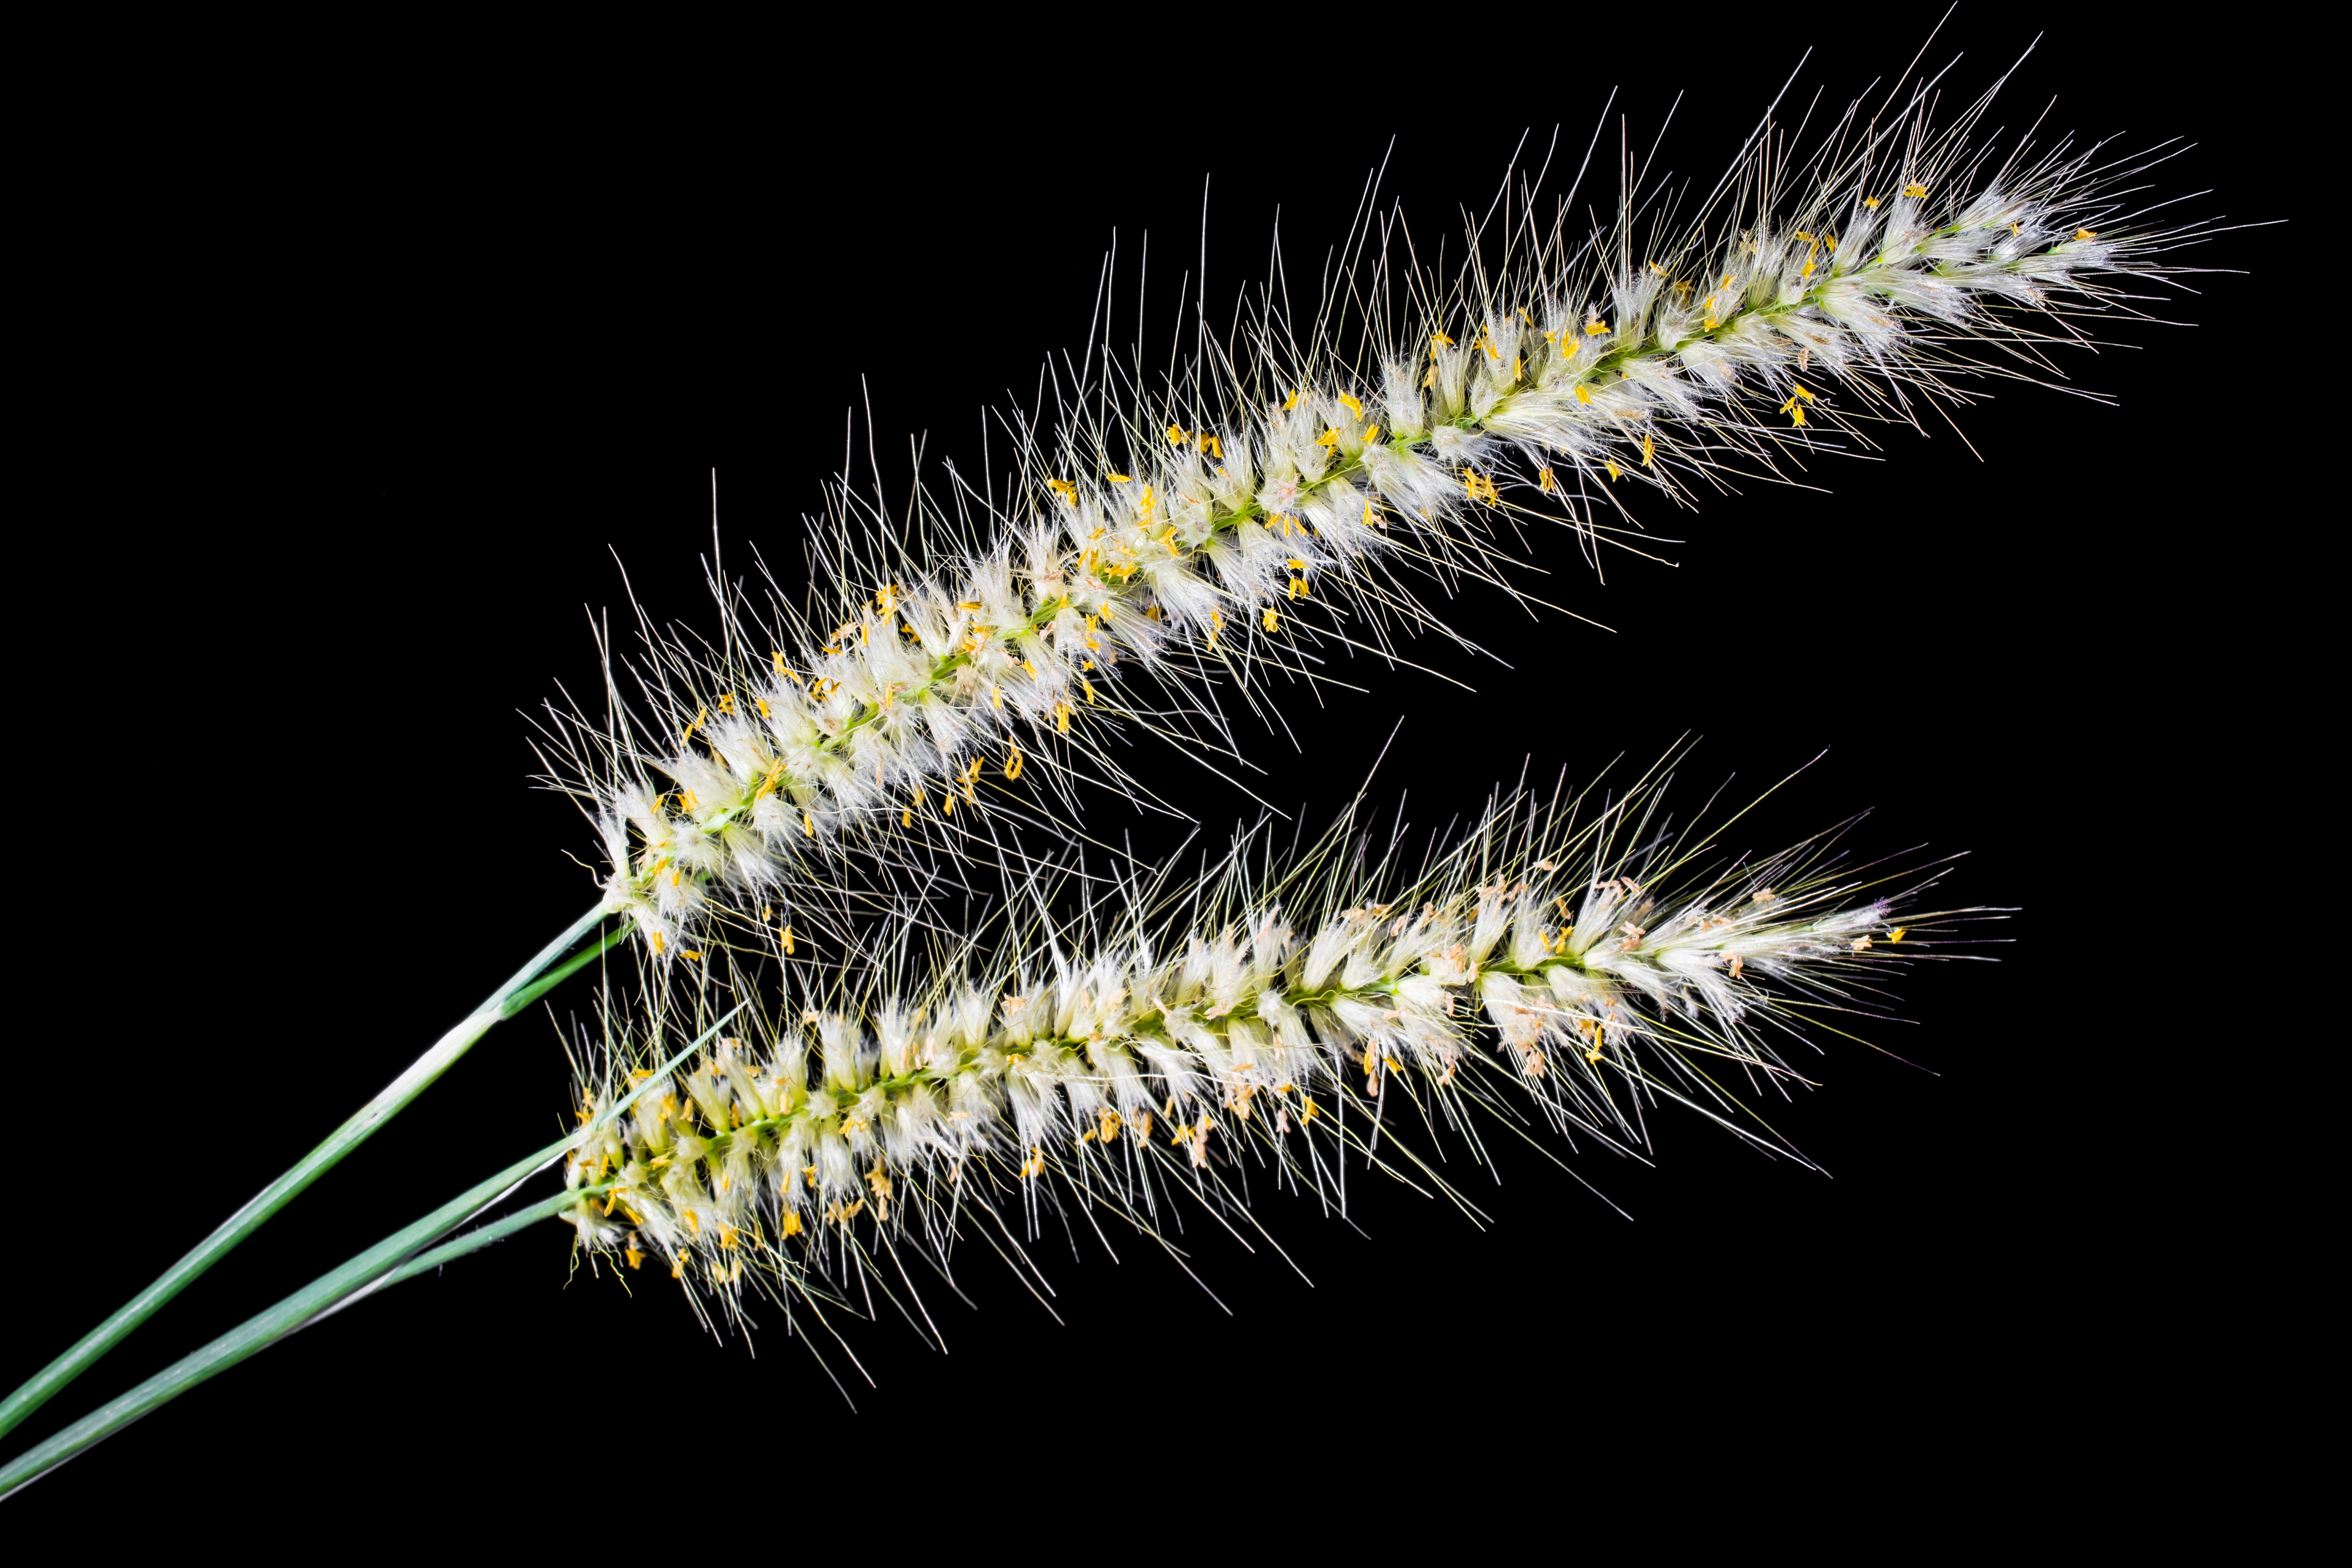
grass, branch, plant, leaf, flower, pollen, insect, close, flora, spike, invertebrate, twig, caterpillar, close up, larva, grasses, macro photography, flowering plant, wild grasses, grass family, plant stem, land plant, thorns spines and prickles, moths and butterflies